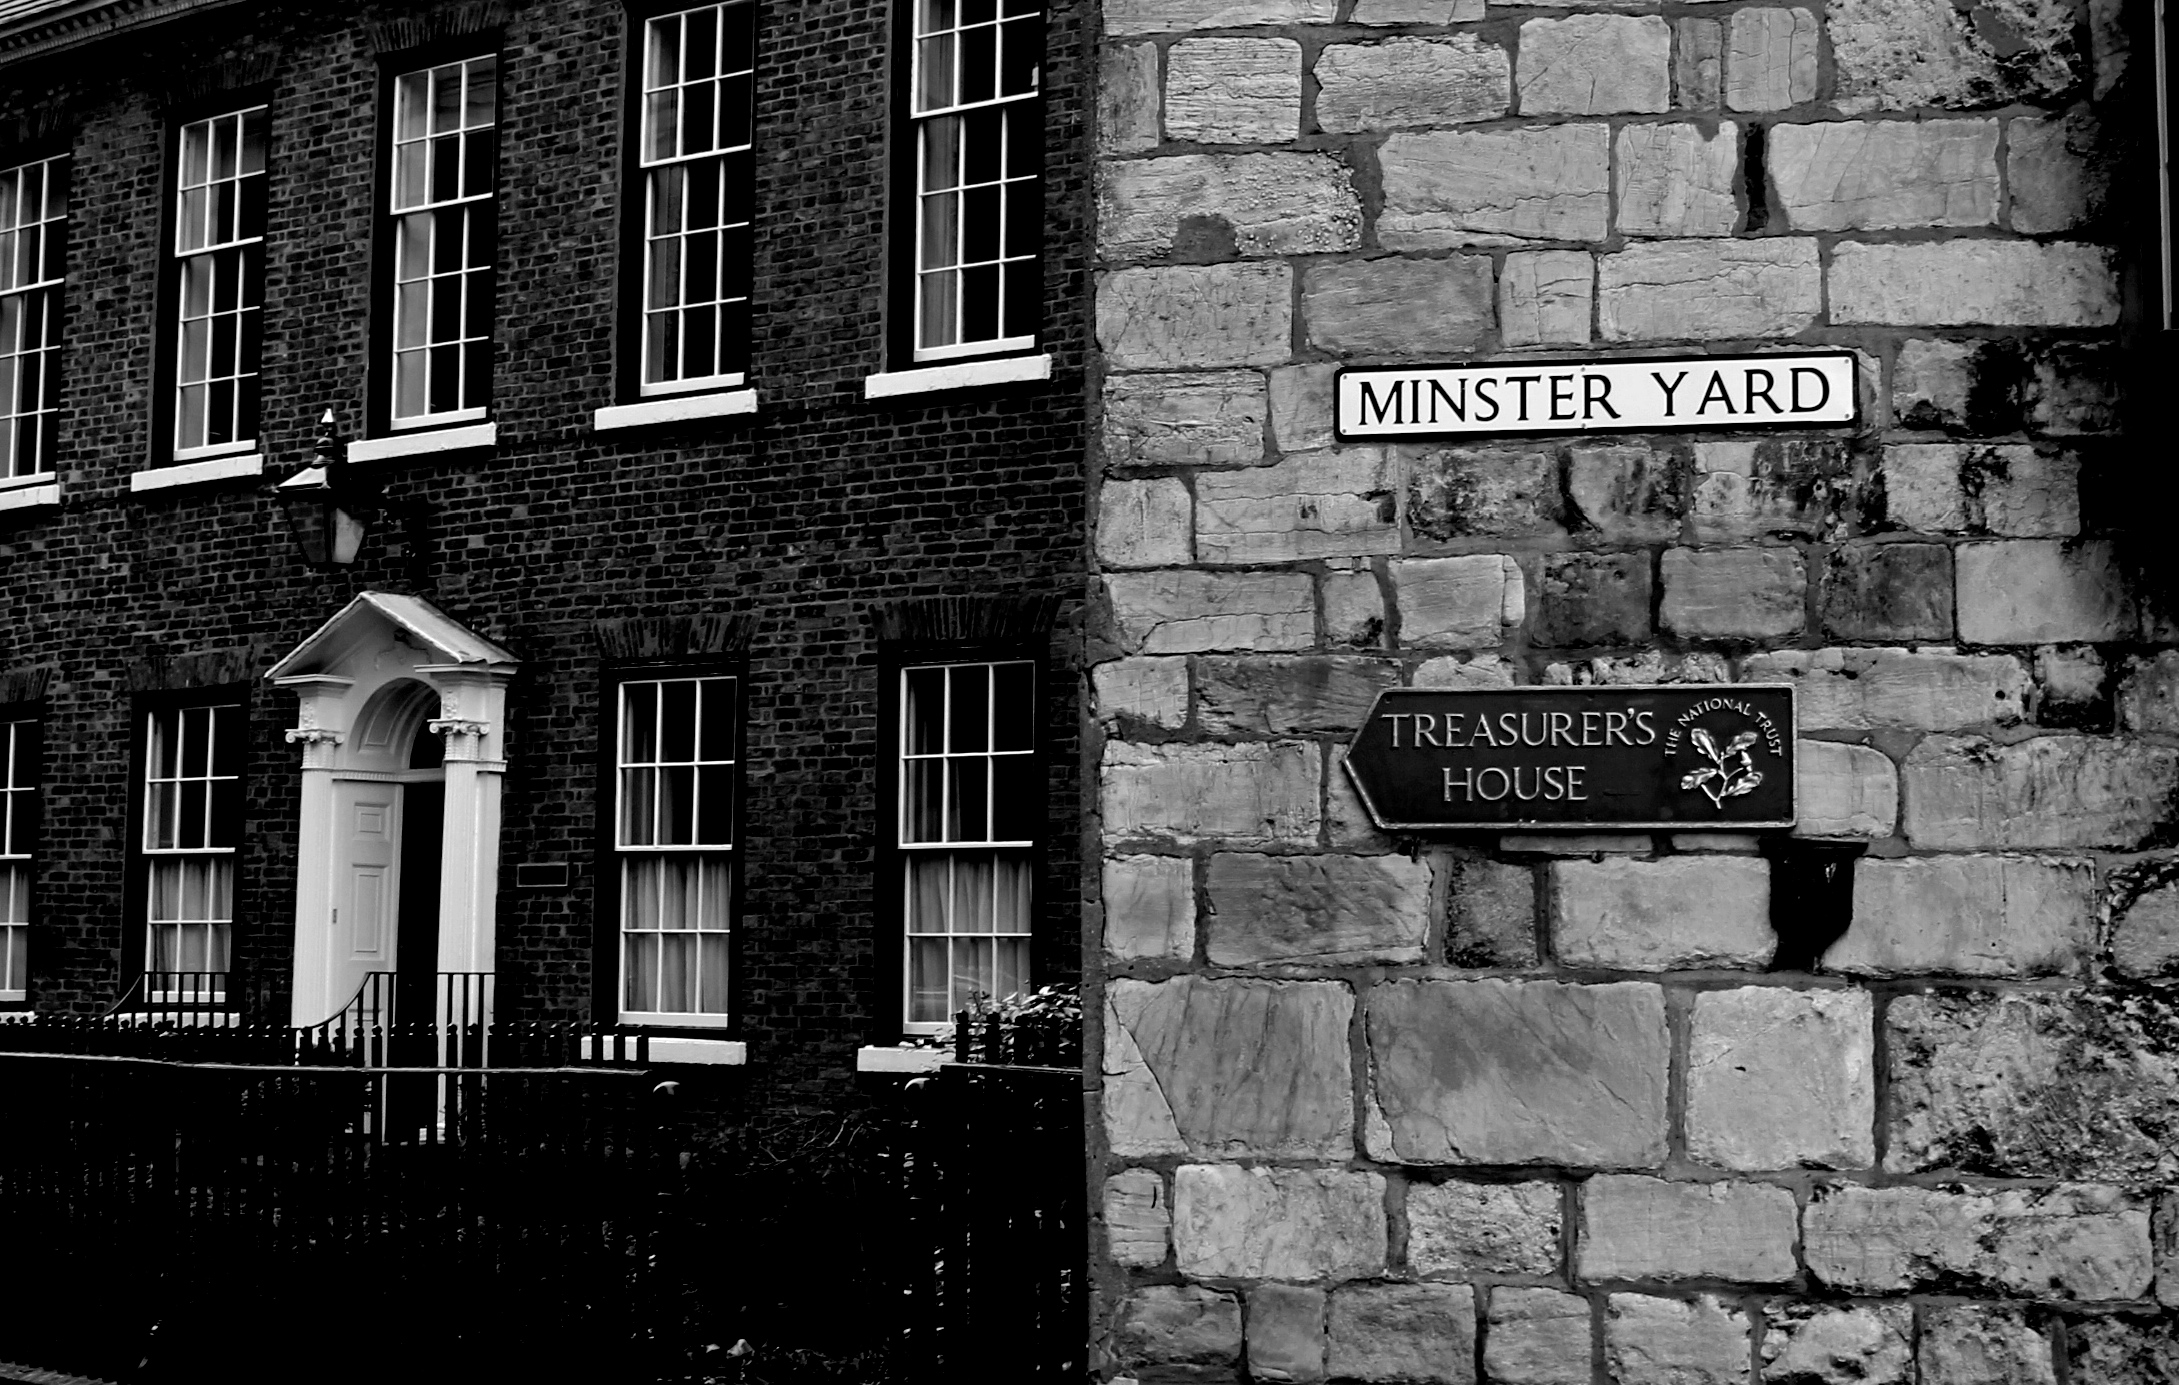
black and white, road, white, street, photography, house, window, alley, wall, facade, darkness, black, monochrome, brick, infrastructure, urban area, monochrome photography, film noir